Octopus

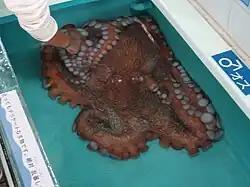
Captured specimen of a giant octopus

The giant Pacific octopus ("Enteroctopus dofleini") is often cited as the largest octopus species. Adults usually weigh , with an arm span of up to . The largest specimen of this species to be scientifically documented reached a live mass of . Much larger sizes have been claimed: one specimen was recorded as with an arm span of . A carcass of the seven-arm octopus, "Haliphron atlanticus", weighed and was estimated to have had a live mass of . The smallest species is "Octopus wolfi", which is around and weighs less than .